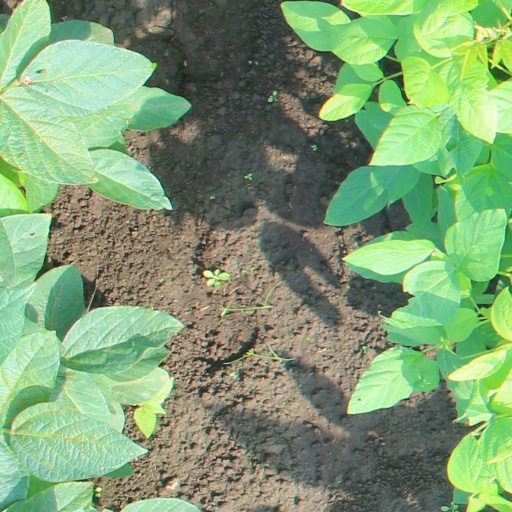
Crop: soybean